Dharmapala

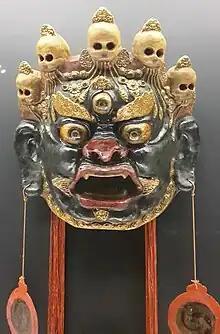
Tibetan (Citipati mask depicting Mahākāla)

There are many different "dharmapalas" in Tibetan Buddhism. Each school has its own principle "dharmapalas" and most monasteries have a dedicated "dharmapāla" which was originally comparable to a genius loci. The many forms of Mahakala are emanations of Avalokiteshvara. Kalarupa and Yamantaka are considered by practitioners to be emanations of Manjushri the Bodhisattva of Wisdom.